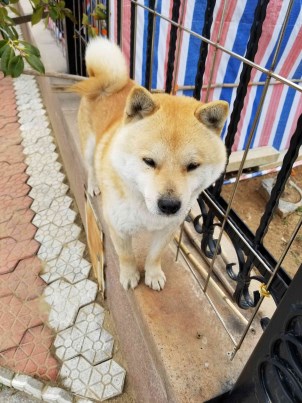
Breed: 1043-n000001-Shiba_Dog